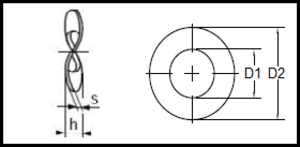
DIN 137
DIN 137
DIN 137
DIN 137 er en DIN-Standart for en bølgefjederskive.